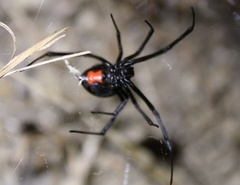
Species: Lactrodectus_hesperus